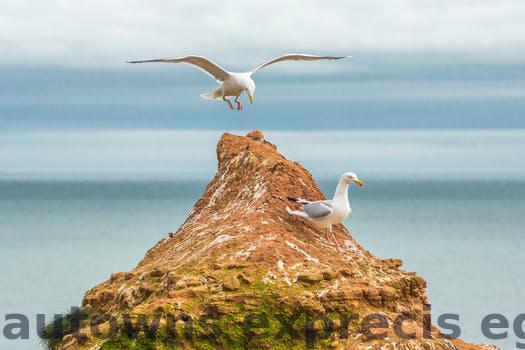
Label: Watermark